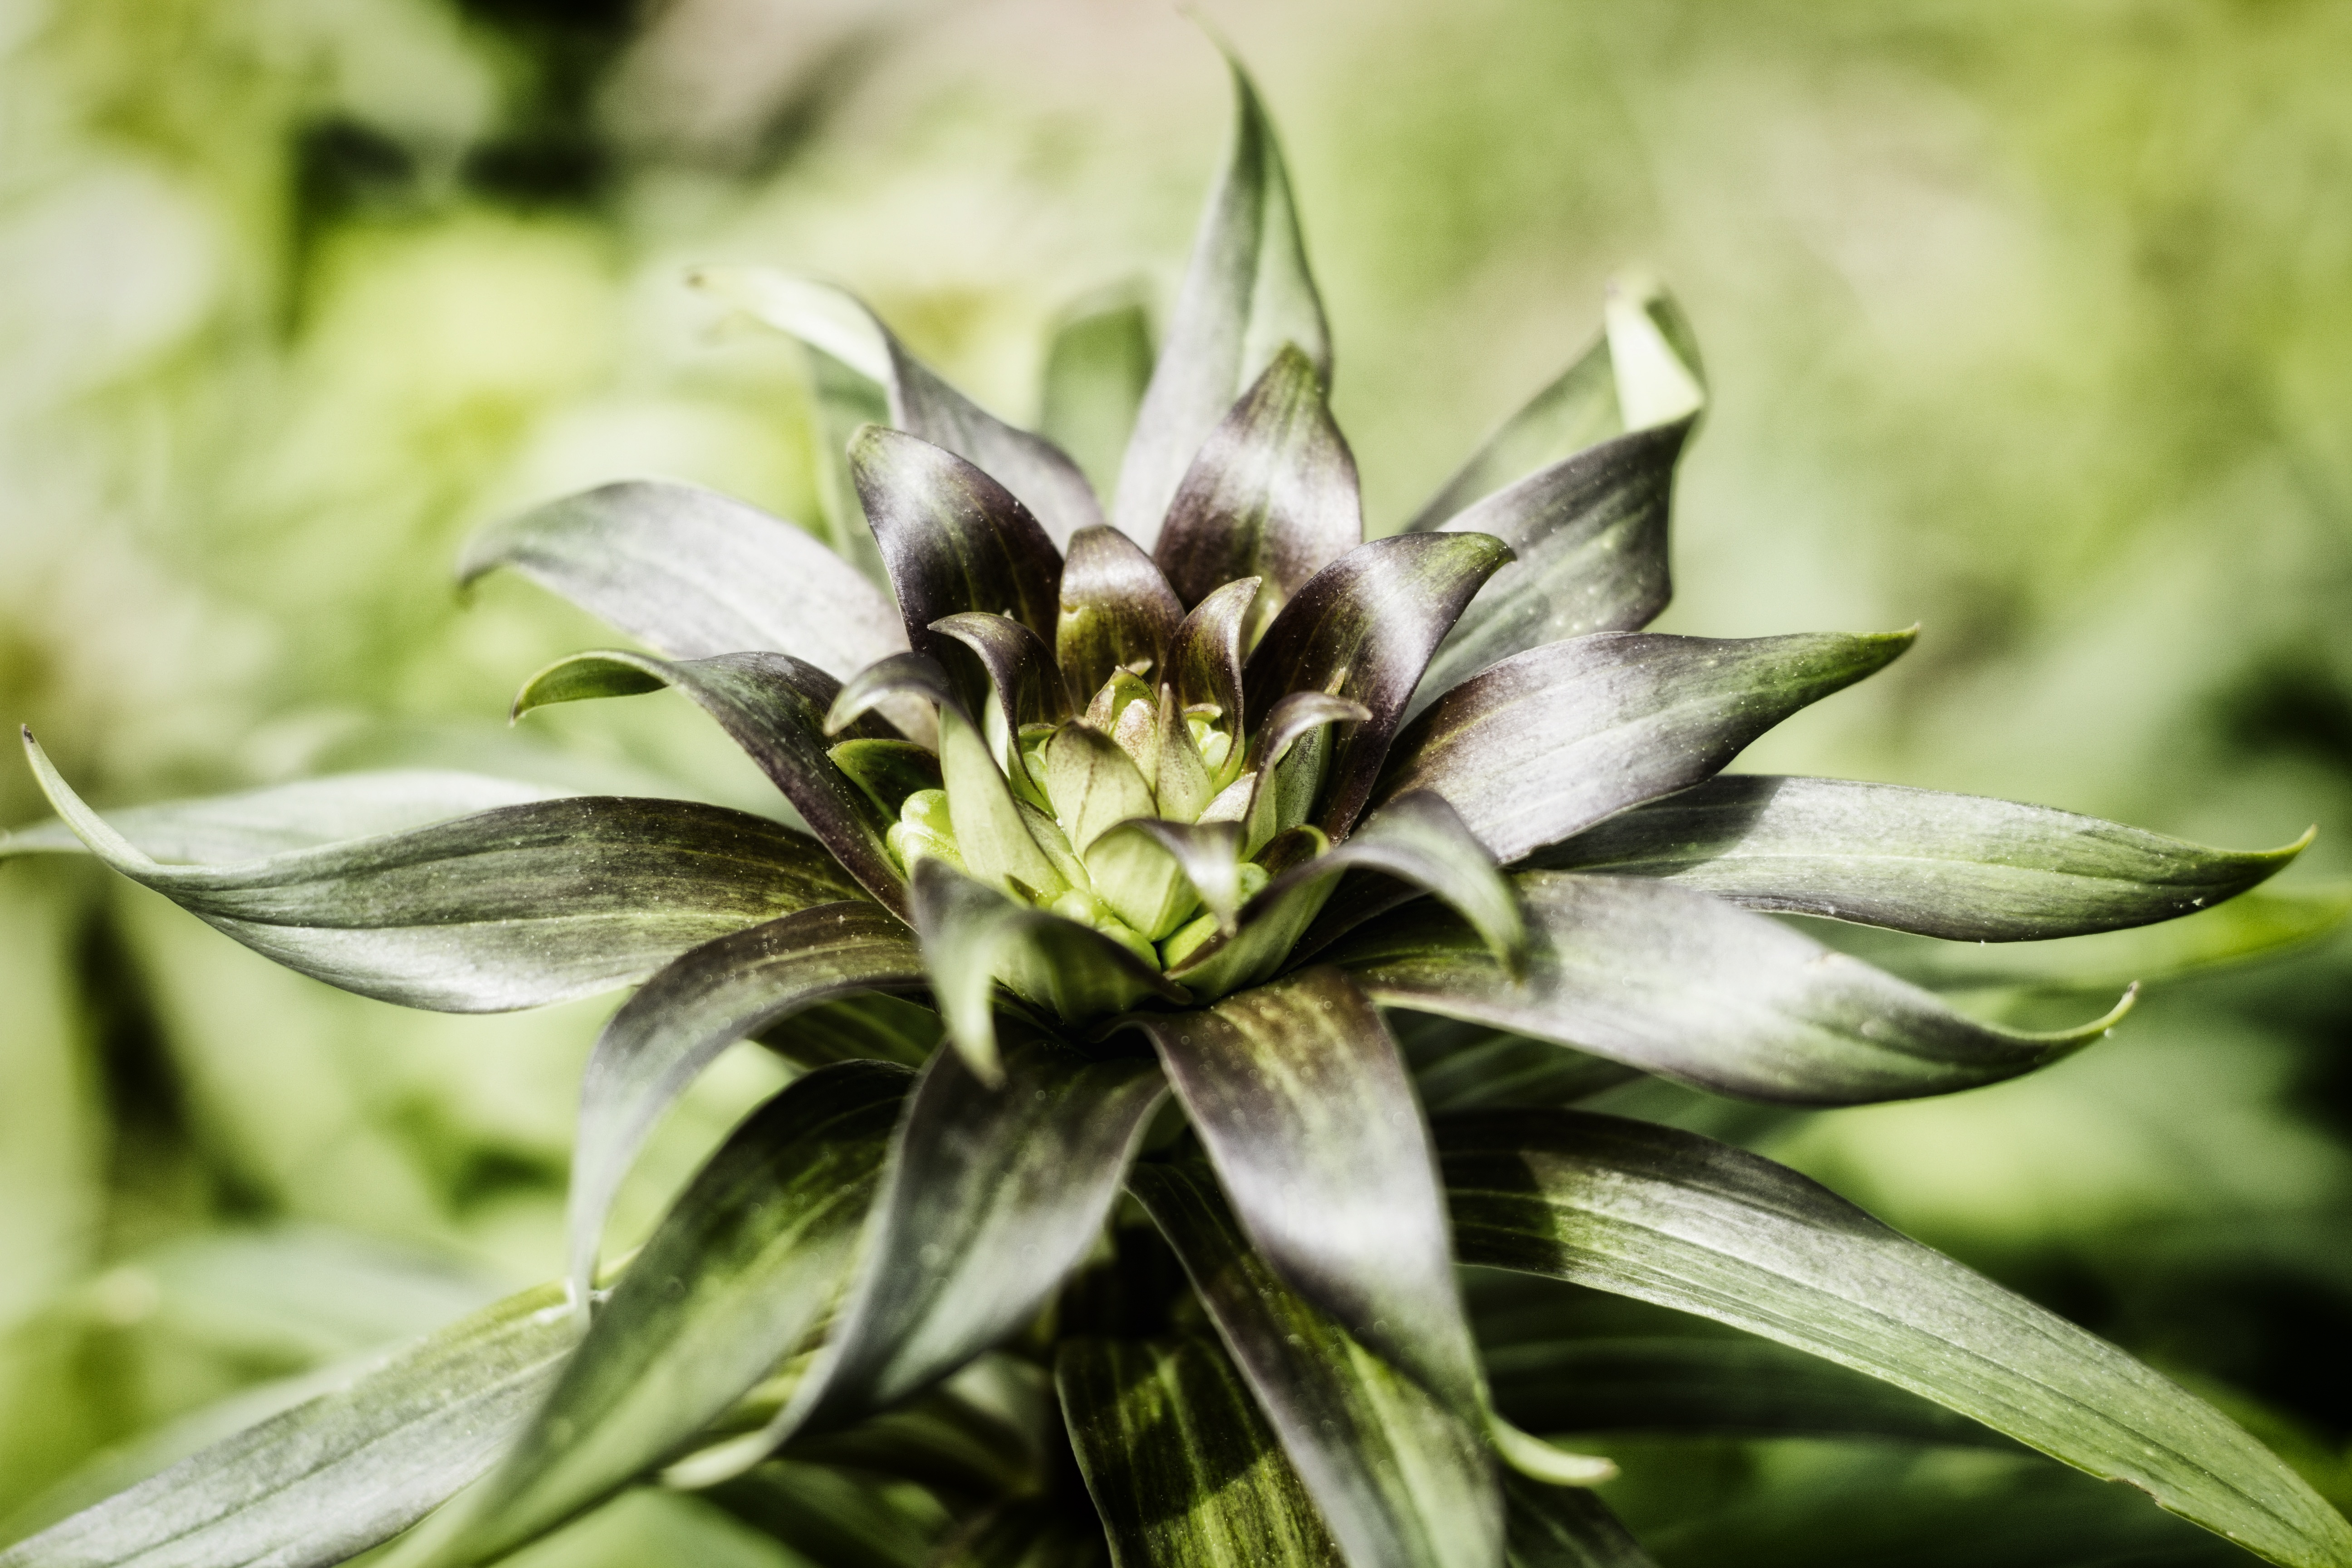
nature, plant, flower, bloom, spring, green, herb, produce, fresh, botany, blooming, flora, season, close up, thistle, macro photography, flowering plant, daisy family, land plant